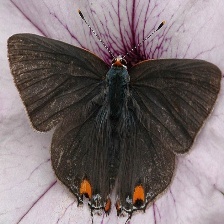
Species: GREY HAIRSTREAK
Butterfly family (ImageNet category): lycaenid_butterfly